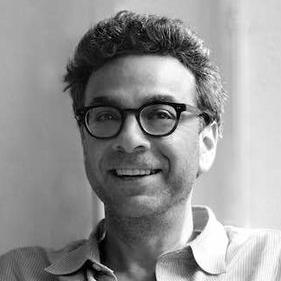
Age: 48